Heidi Androl

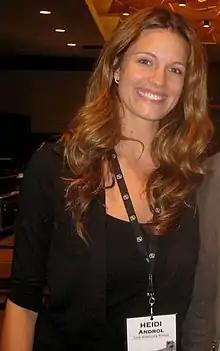

Heidi Androl (born October 29, 1980) is an American television sports reporter. Androl currently serves as a host on NHL Network and for the Ultimate Fighting Championship. She was an interviewer for Showtime at Strikeforce mixed martial arts events.